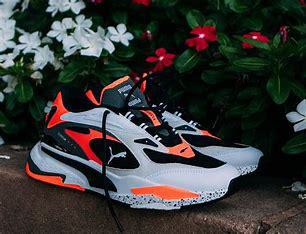
Brand: Puma
Model: Rs Fast